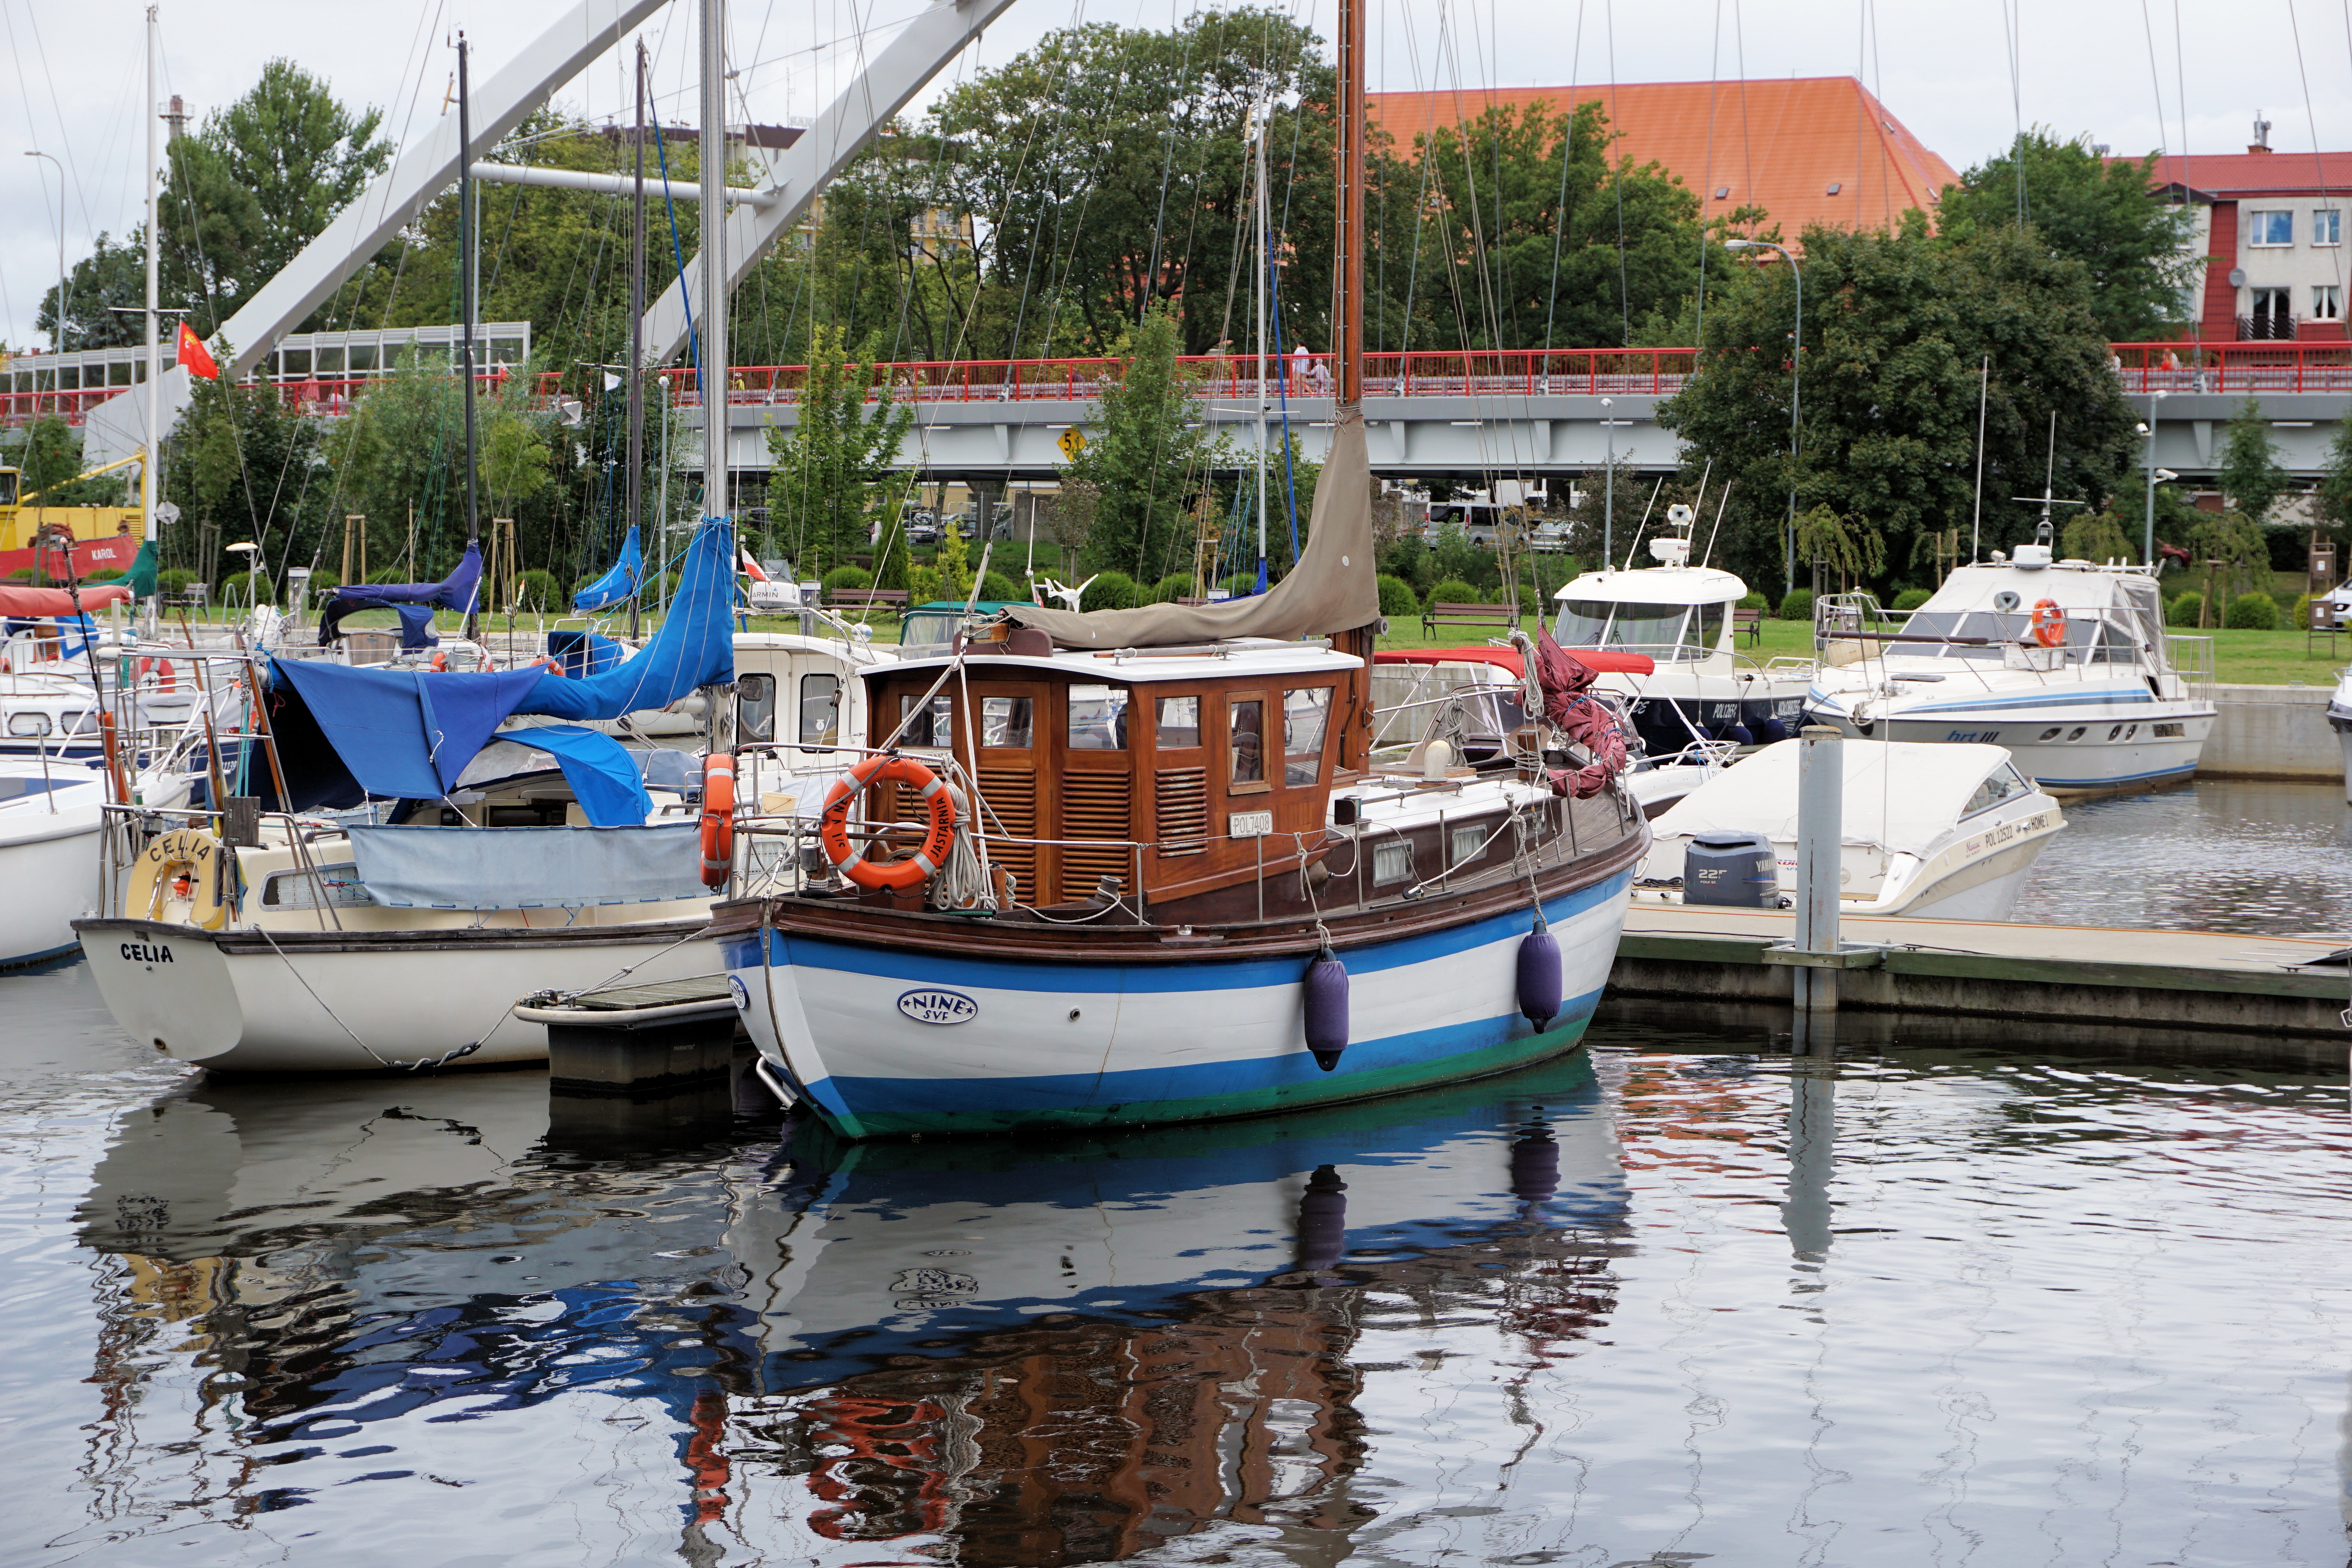
sea, water, boat, pier, canal, ship, vehicle, harbor, port, waterway, boating, boats, sailing vessel, shipping, anchorage, watercraft, sailing boat, baltic sea, fishing vessel, powerboat, ko obrzeg